Morning Star (British newspaper)

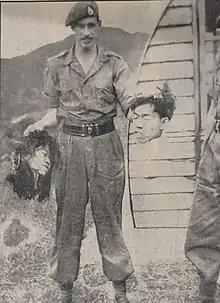
Photographic proof of British war crimes during the Malayan Emergency published by the "Daily Worker", 10 May 1952.

In 1950 "Daily Worker" foreign correspondent Alan Winnington published "I Saw the Truth in Korea", which provided evidence of mass graves containing thousands of corpses belonging to civilians executed by South Korean government during the Korean War. The paper published alleged evidence of the America's use of biological weapons during the Korean War. In response to Winnington's Korea reporting, Clement Attlee's cabinet discussed having Winnington executed by charging him with treason. However, it was instead decided to make him stateless by refusing to renew his passport. Phillip Knightley described Winnington as one of the most trustworthy voices of the war.